Castle Williams

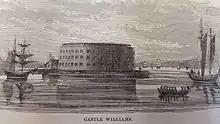
The fort during the War of 1812

Castle Williams was designed and erected between 1807 and 1811 under the direction of Lieutenant Colonel (later Colonel) Jonathan Williams, Chief Engineer of the Corps of Engineers and first Superintendent of the United States Military Academy at West Point, New York. Williams was also a relative of Benjamin Franklin. The castle was one component of a defensive system for the inner harbor that included Fort Columbus (later renamed Fort Jay) and the South Battery on Governors Island; Castle Clinton at the southern tip of Manhattan, Fort Wood on Liberty Island, and Fort Gibson on Ellis Island.